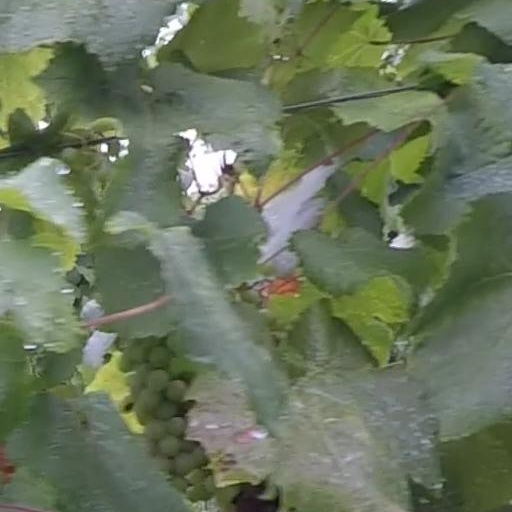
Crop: grape